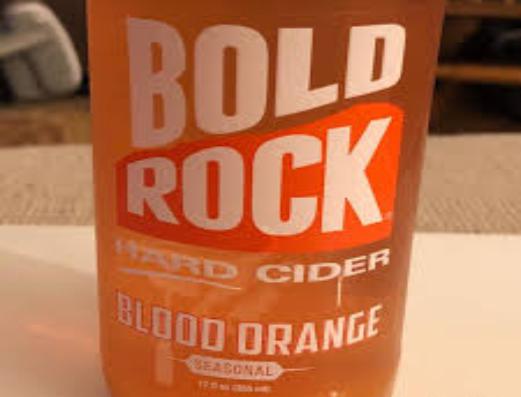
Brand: Bold Rock Hard Cider
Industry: Food